Vivek Ramaswamy

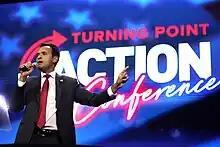
Ramaswamy in West Palm Beach, Florida

In early 2022, together with his high school friend Anson Frericks, Ramaswamy co-founded Strive Asset Management, a Columbus, Ohio-based asset management firm. The firm raised about $20 million from outside investors, including Peter Thiel, JD Vance, and Bill Ackman.